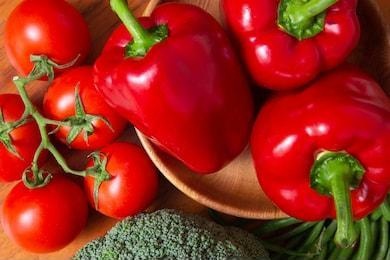
Label: capsicum